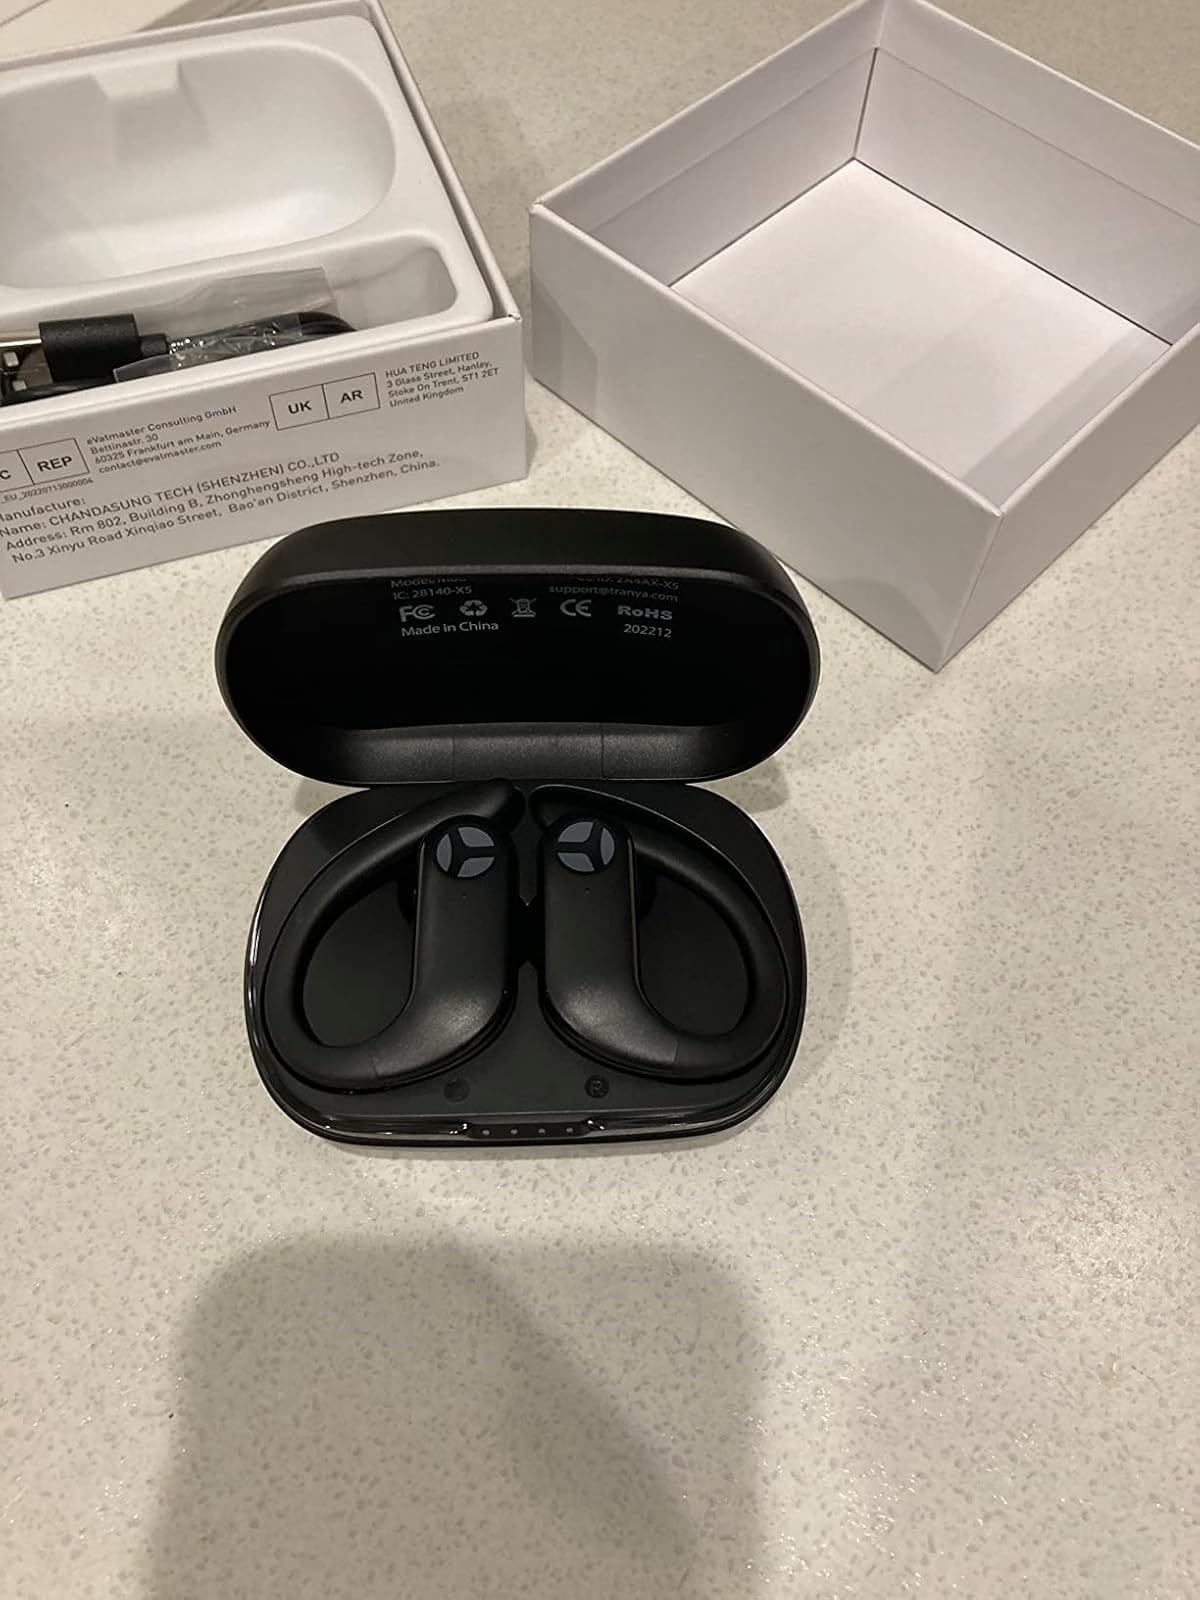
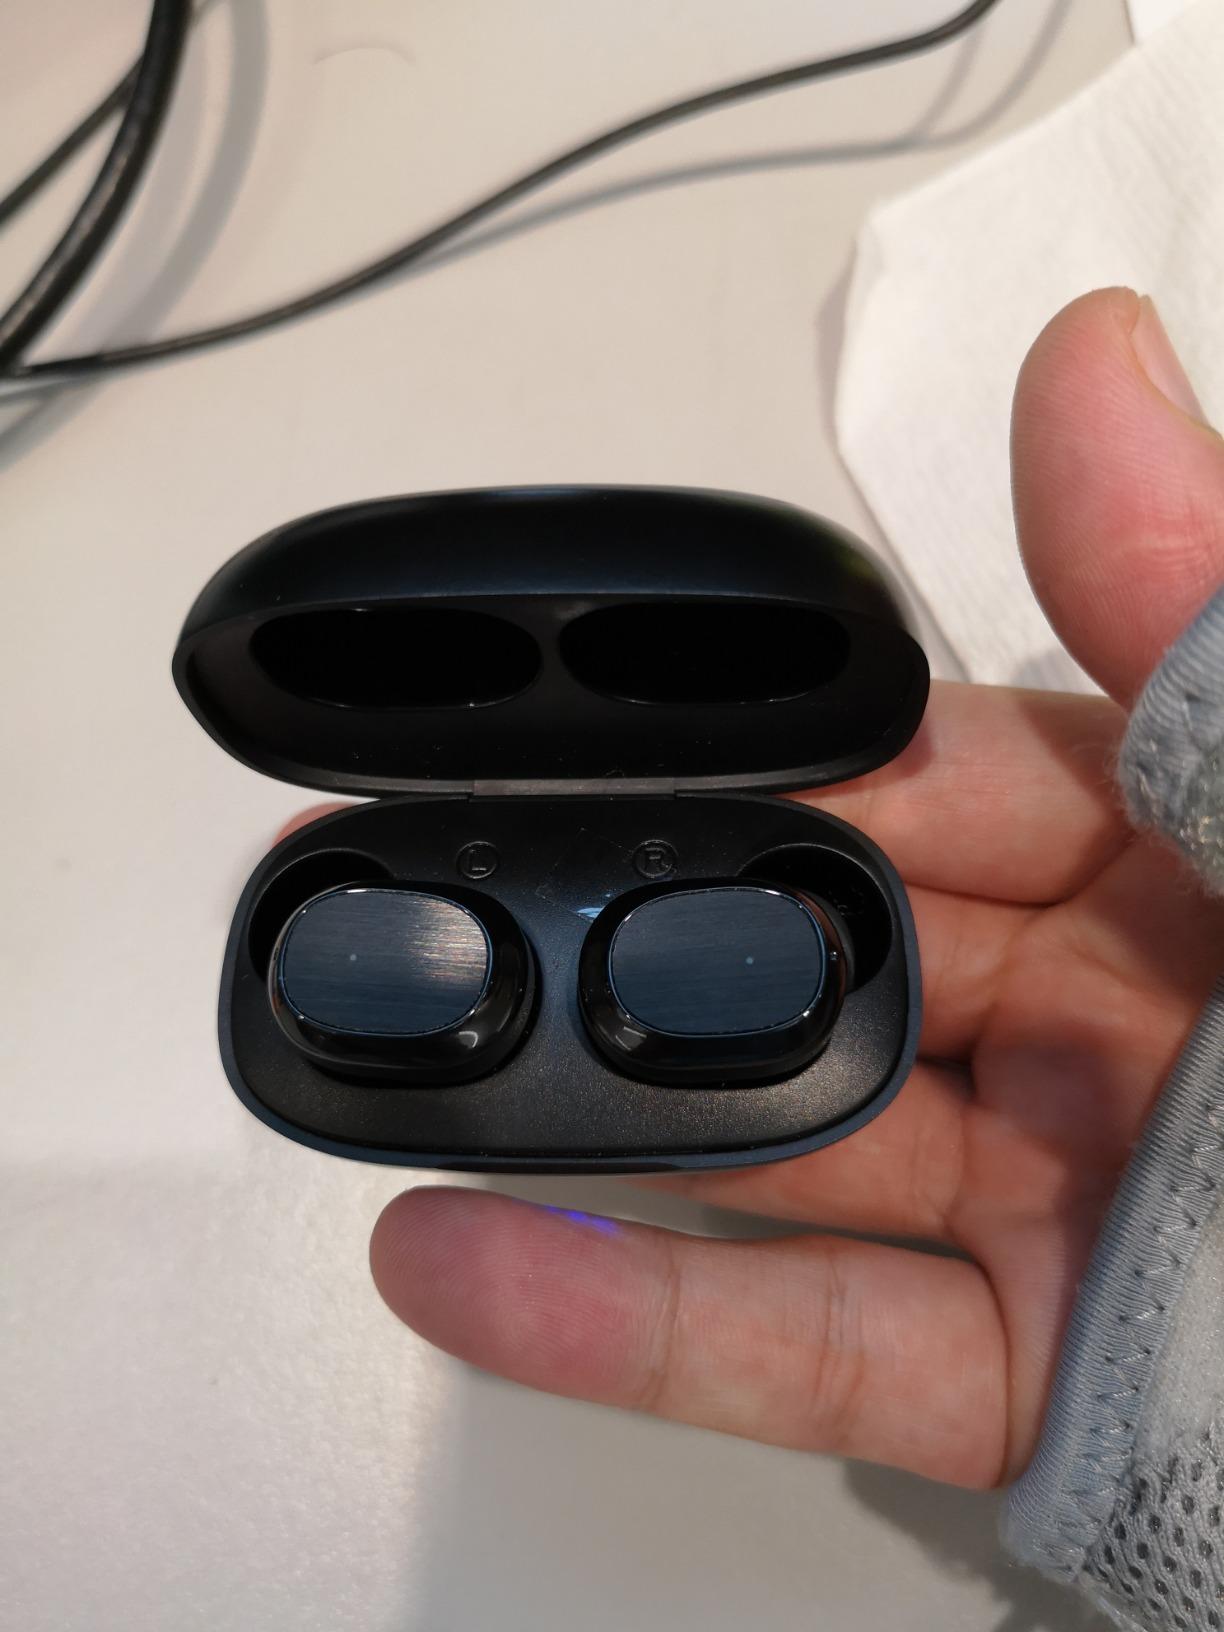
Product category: earbuds
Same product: no